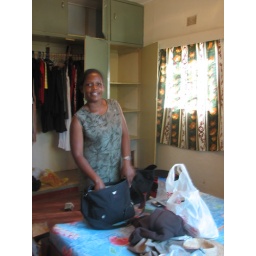
Thoko packing up in my bedroom in the big house